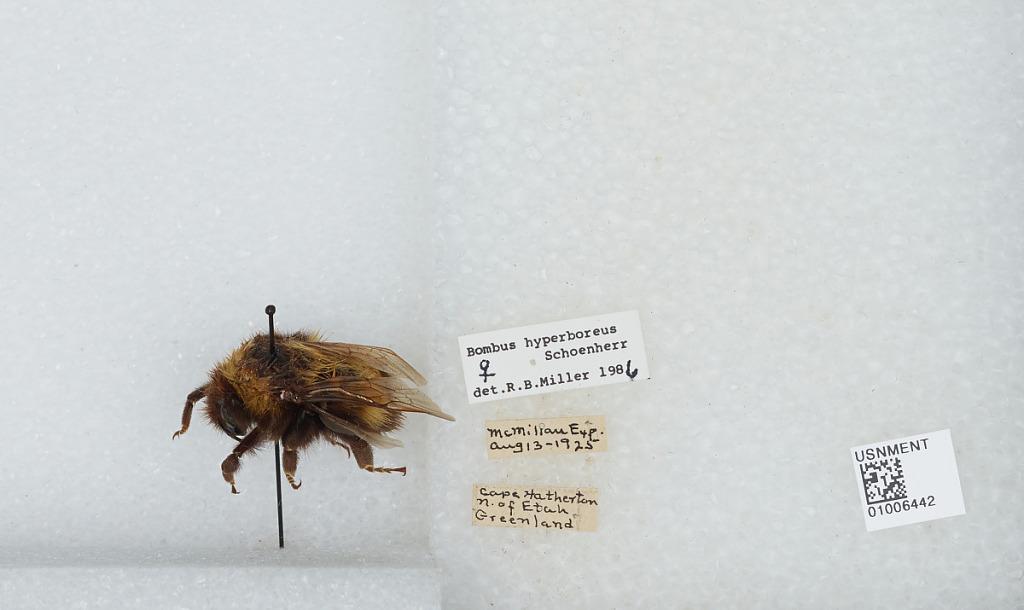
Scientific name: Bombus (Alpinobombus) hyperboreus Schönherr
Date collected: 1925-8-13
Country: Greenland
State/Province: Qaasuitsup
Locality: Cape Hatherton, North of Etah
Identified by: Miller, R. B.